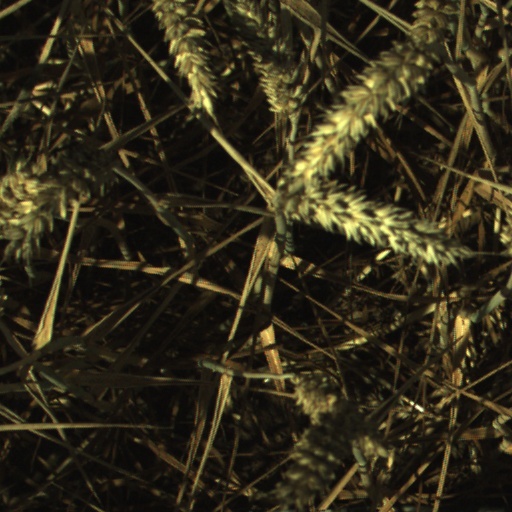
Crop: wheat